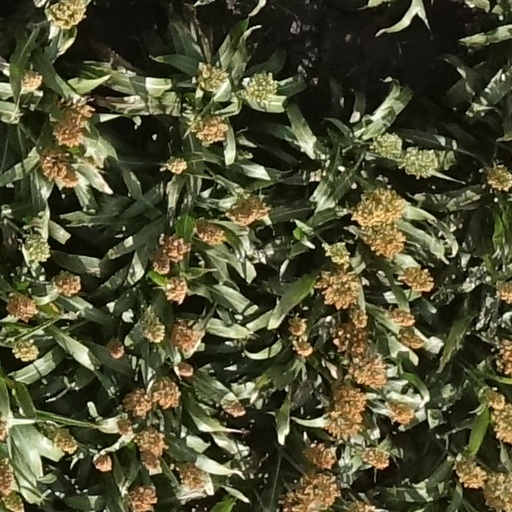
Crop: sorghum